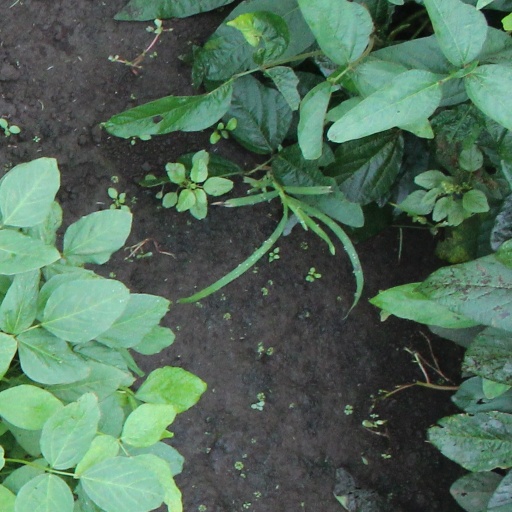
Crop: soybean